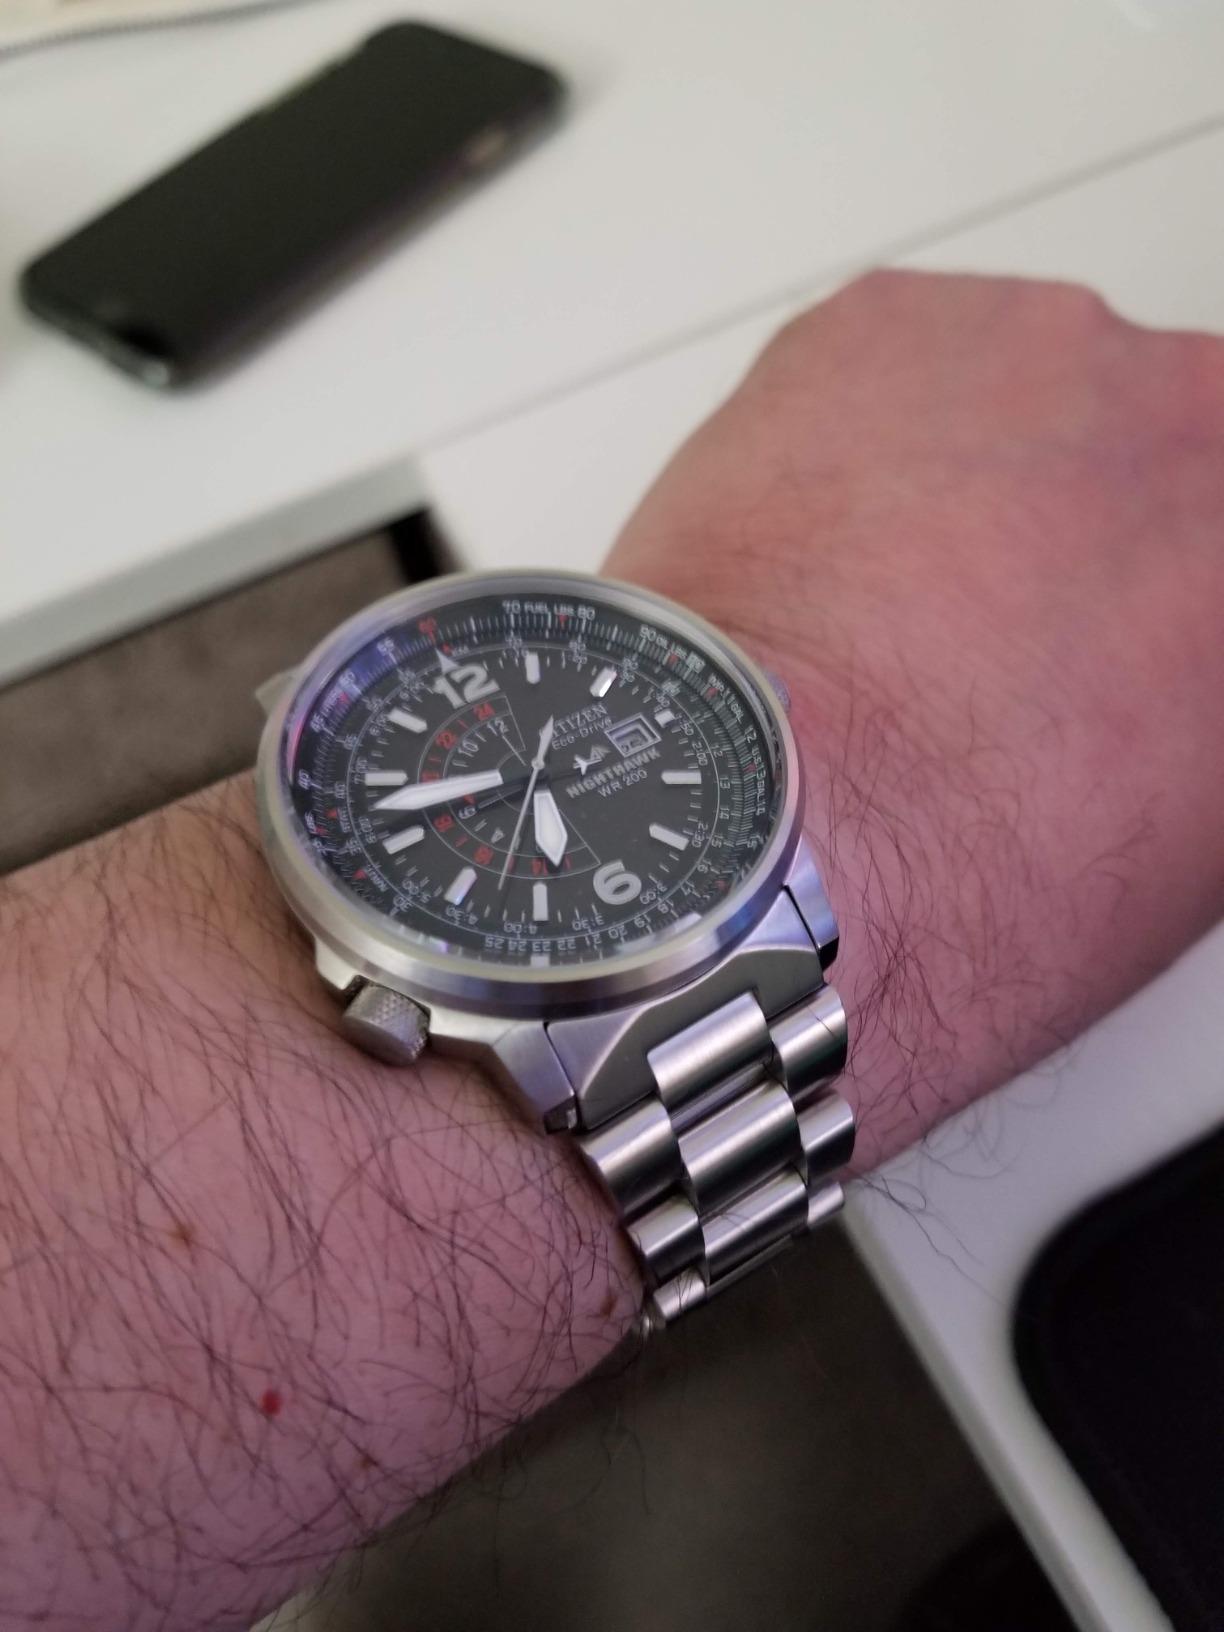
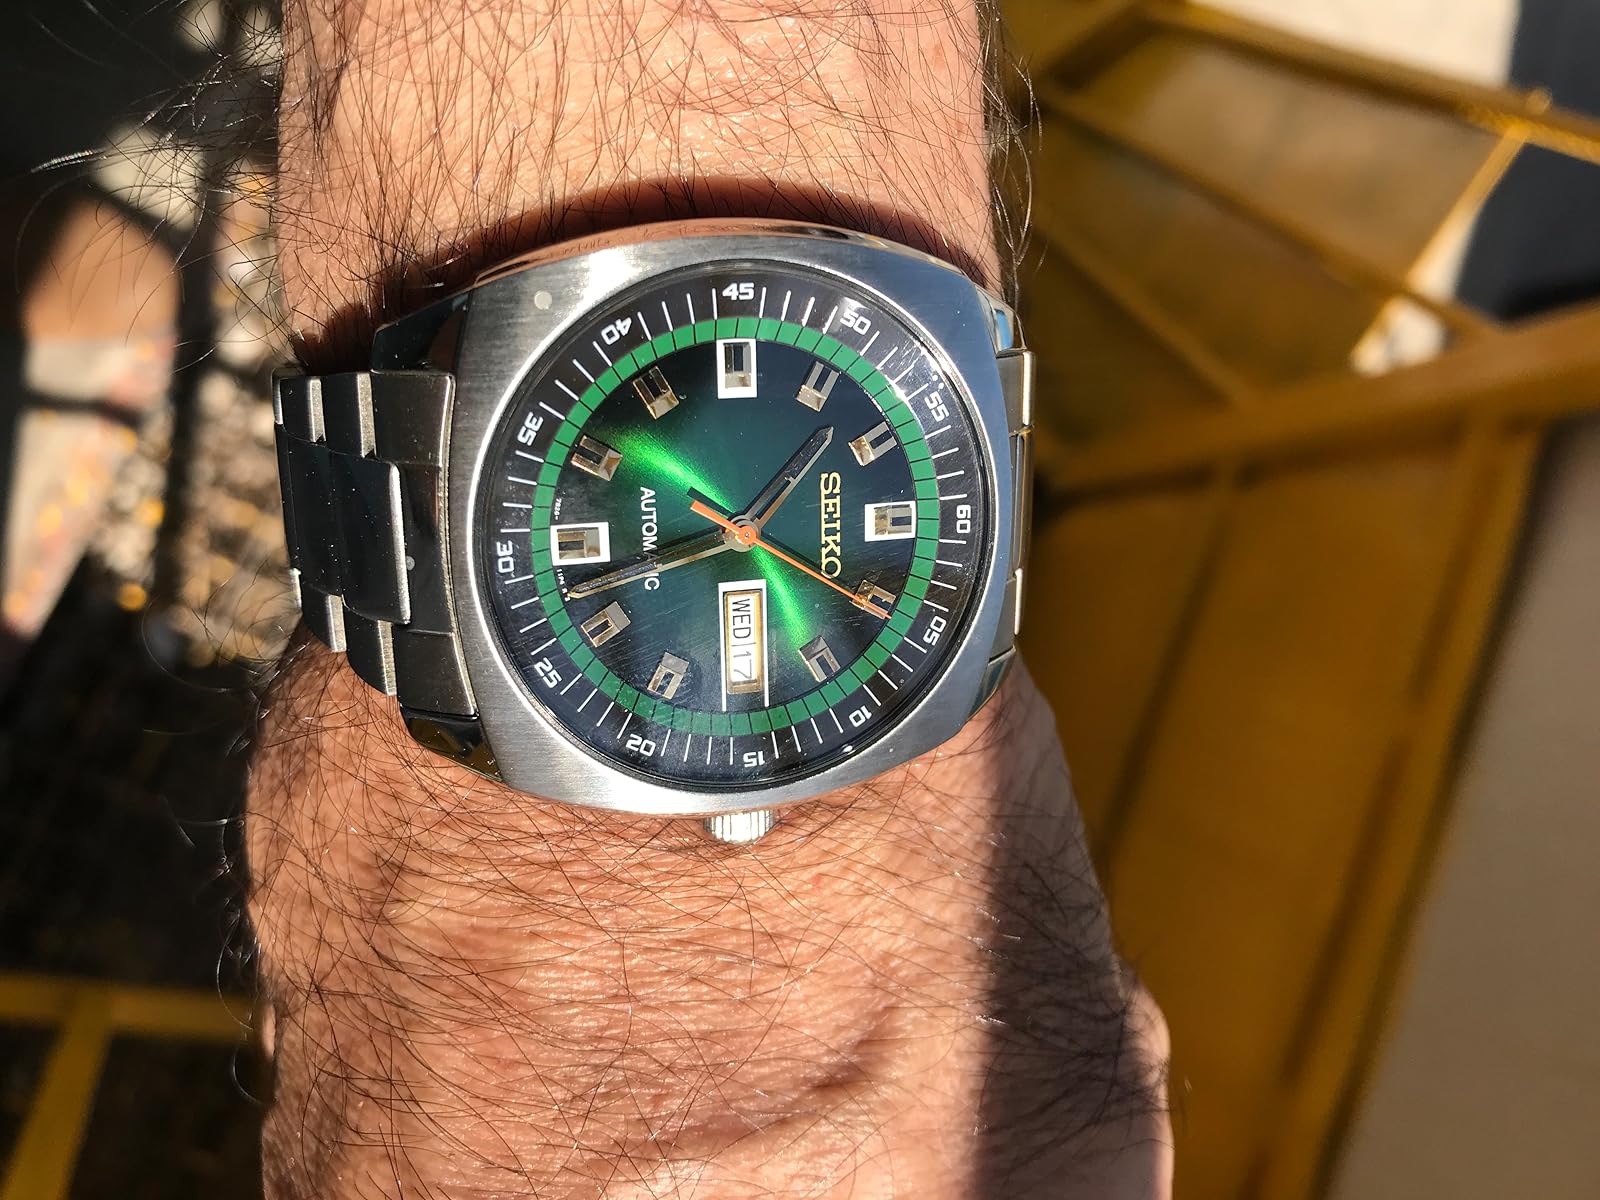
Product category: accessories_watch
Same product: no